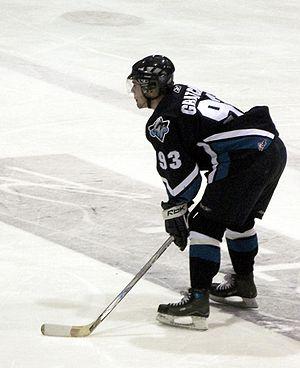
Le Colisée Financière Sun Life, anciennement le Colisée de Rimouski, est le plus grand aréna de l'est du Québec, il est situé à Rimouski dans le Bas-Saint-Laurent. Il a ouvert ses portes en 1966. Il était le domicile des Feuilles d’érables de Rimouski. L'amphithéâtre a notamment été le domicile des Mariniers de Rimouski, dans la Ligue républicaine de hockey jusqu'en 1987. Cet aréna est désormais le domicile de l'Océanic de Rimouski de la LHJMQ depuis 1995. En 2014, la firme Financière Sun Life achète les droits d'utilisation de l'amphithéâtre pour ensuite le rebaptiser « Colisée Financière Sun Life ». L'édifice est surtout reconnu par son acoustique et de sa puissante sirène des buts comme l'un des arénas les plus bruyants de la LHJMQ.
L’Océanic de Rimouski est une franchise de la Ligue de hockey junior majeur du Québec qui évolue dans la division Est. L'équipe fait ses débuts en 1995 à la suite du rachat et au transfert des Lynx de Saint-Jean par un groupe d'actionnaires ayant en tête Maurice Tanguay et son fils Jacques. La devise de l'équipe est « l'équipe de toute une région ».